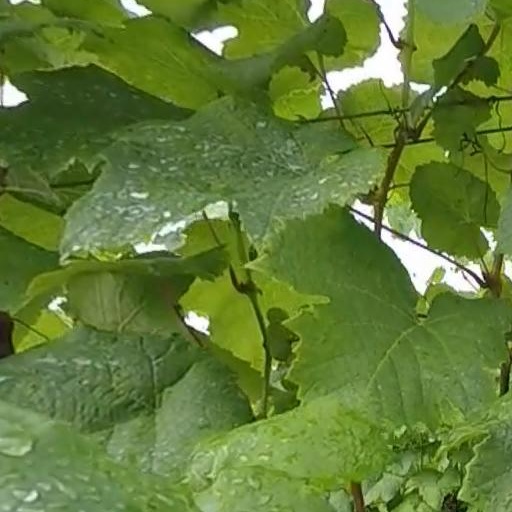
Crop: grape